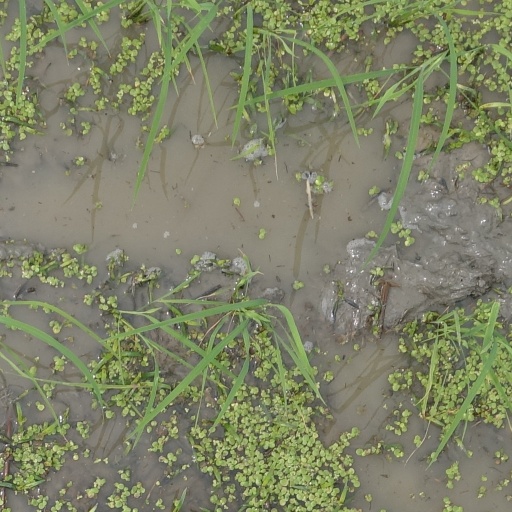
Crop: rice